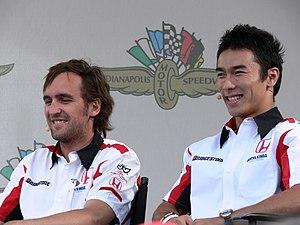
La Super Aguri SA05 est la première monoplace de Formule 1 de l'écurie japonaise Super Aguri Formula 1 Team, engagée lors des onze premiers Grands Prix du championnat du monde de Formule 1 2006. Elle est pilotée par les Japonais Takuma Satō et Yuji Ide, remplacé par le Français Franck Montagny, troisième pilote de l'écurie, dès le Grand Prix d'Europe. Le Japonais Sakon Yamamoto reprend le poste de troisième pilote laissé vacant, à partir du Grand Prix de Grande-Bretagne.